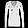
Label: Pullover